Seth Terkper

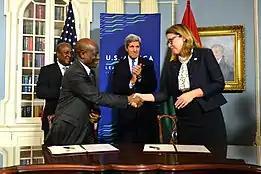
U.S.-Africa Leaders Summit MCC Ghana Compact. (Seth Tekper on the left side with President John Mahama behind him).

As a Deputy Minister in the MOFEP from March 2009 to January 2013, Terkper worked mainly on the Budget and Medium-Term Expenditure Framework (MTEF) as well as on revenue policy and administration. During the period, he became very active in working on government business in Parliament, including the passage of Bills and approval of International Agreements.